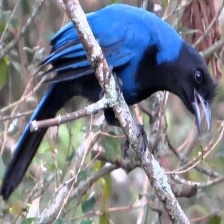
Species: AZURE JAY
Scientific name: CYANOCORAX CAERULEUS
ImageNet parent category: jay